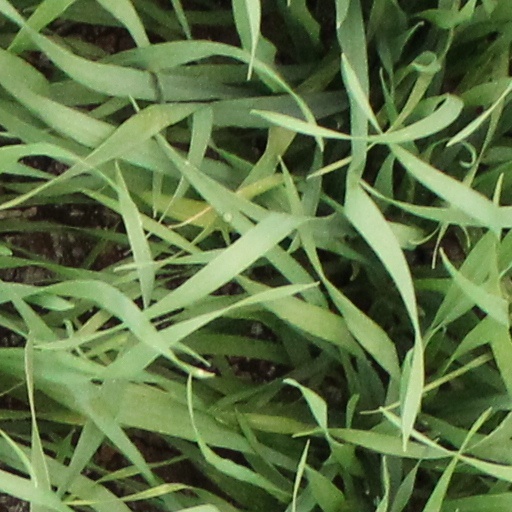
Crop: wheat